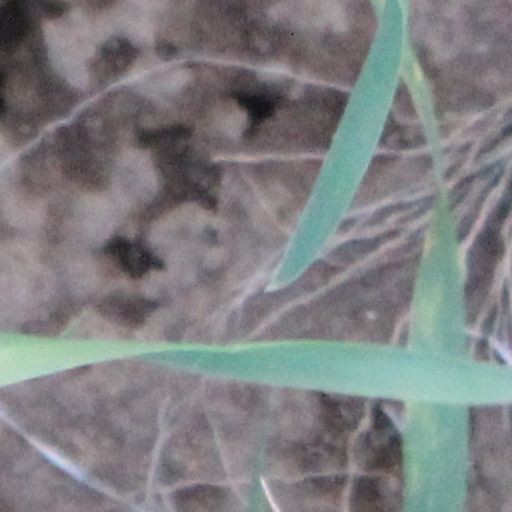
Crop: wheat